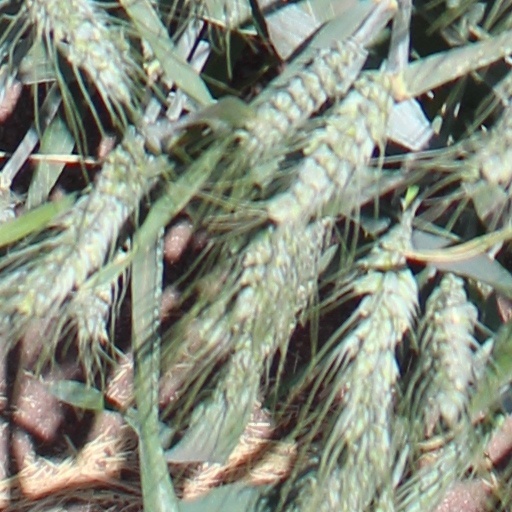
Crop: wheat